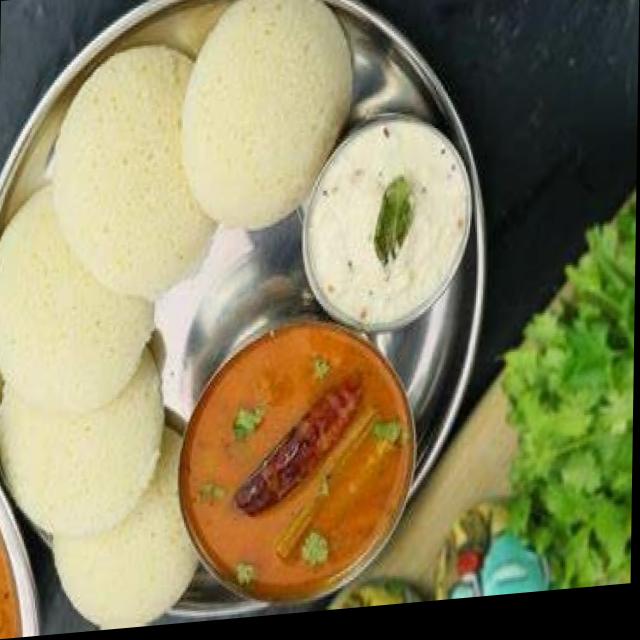
Dish: idli